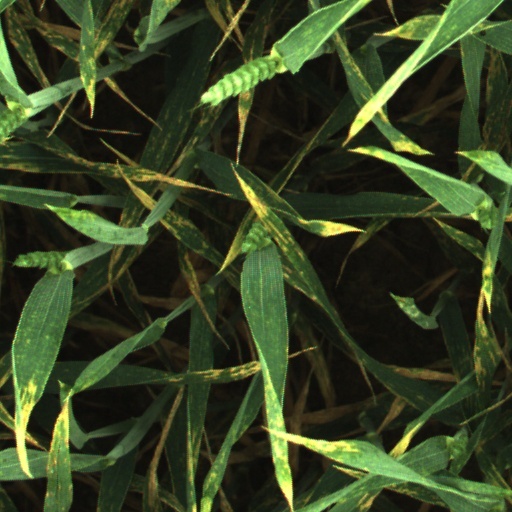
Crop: wheat